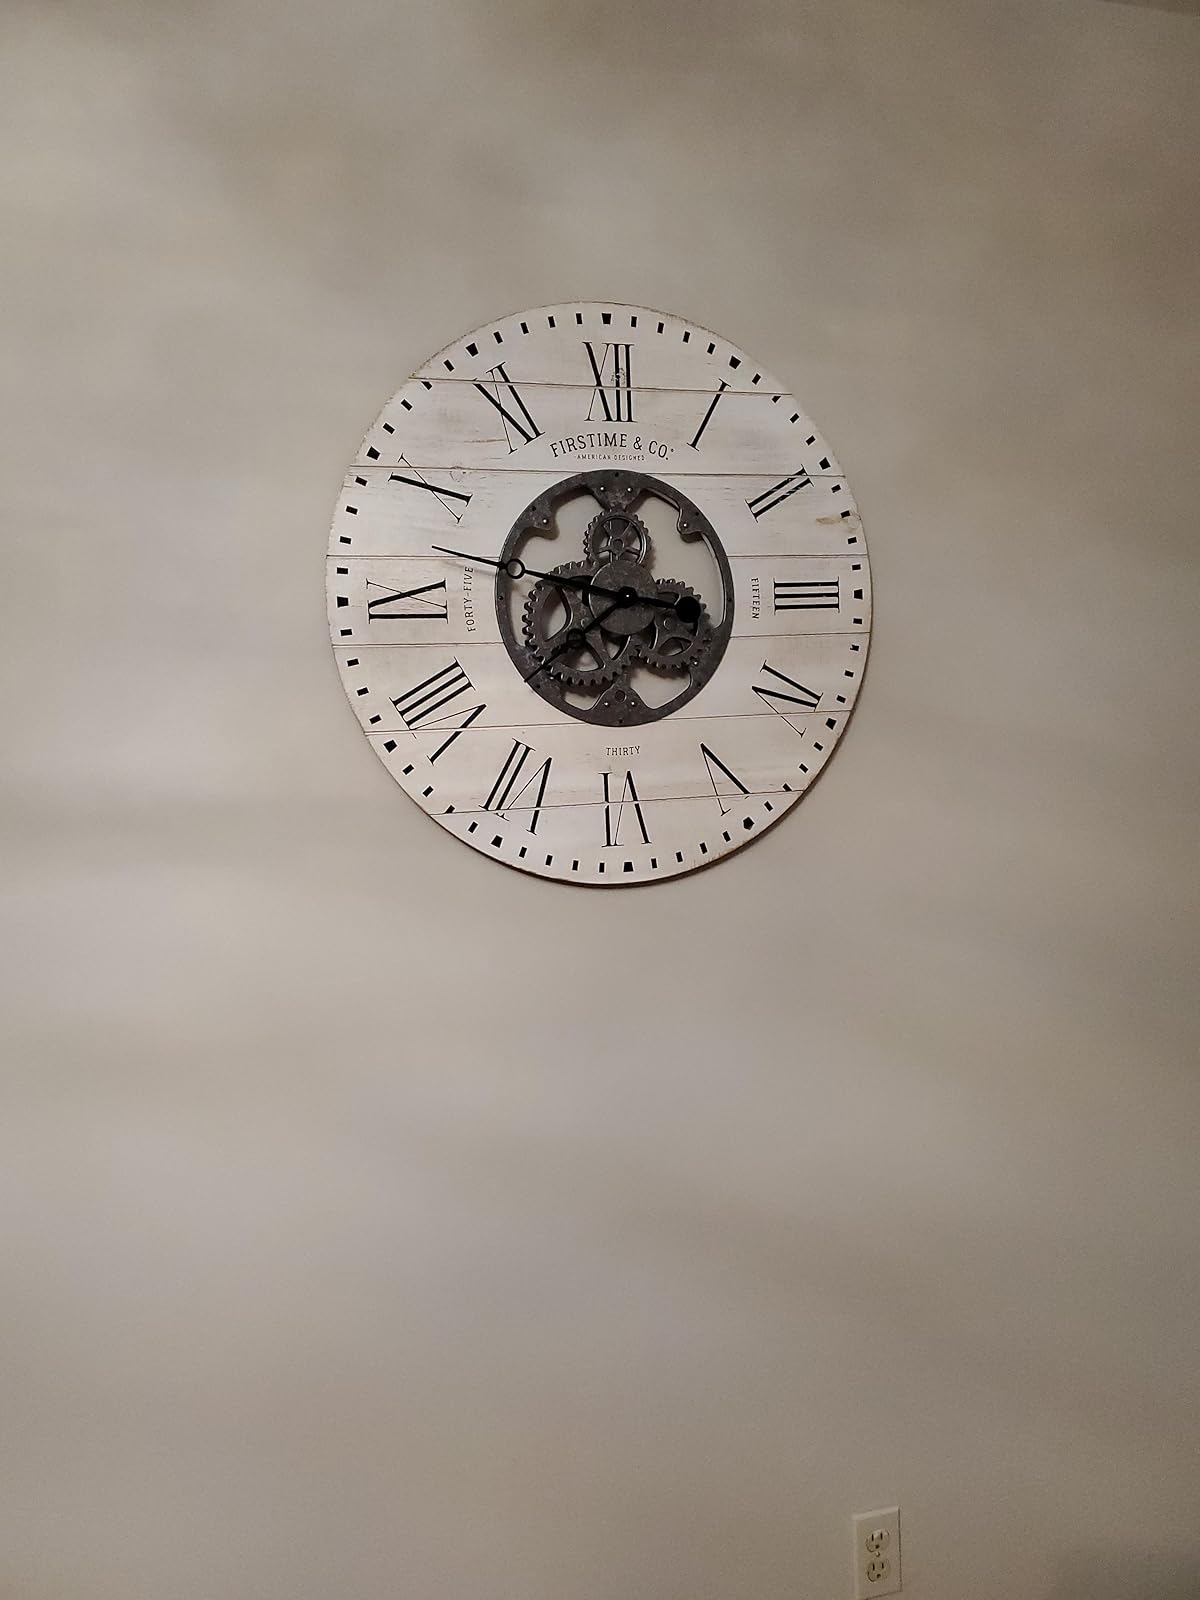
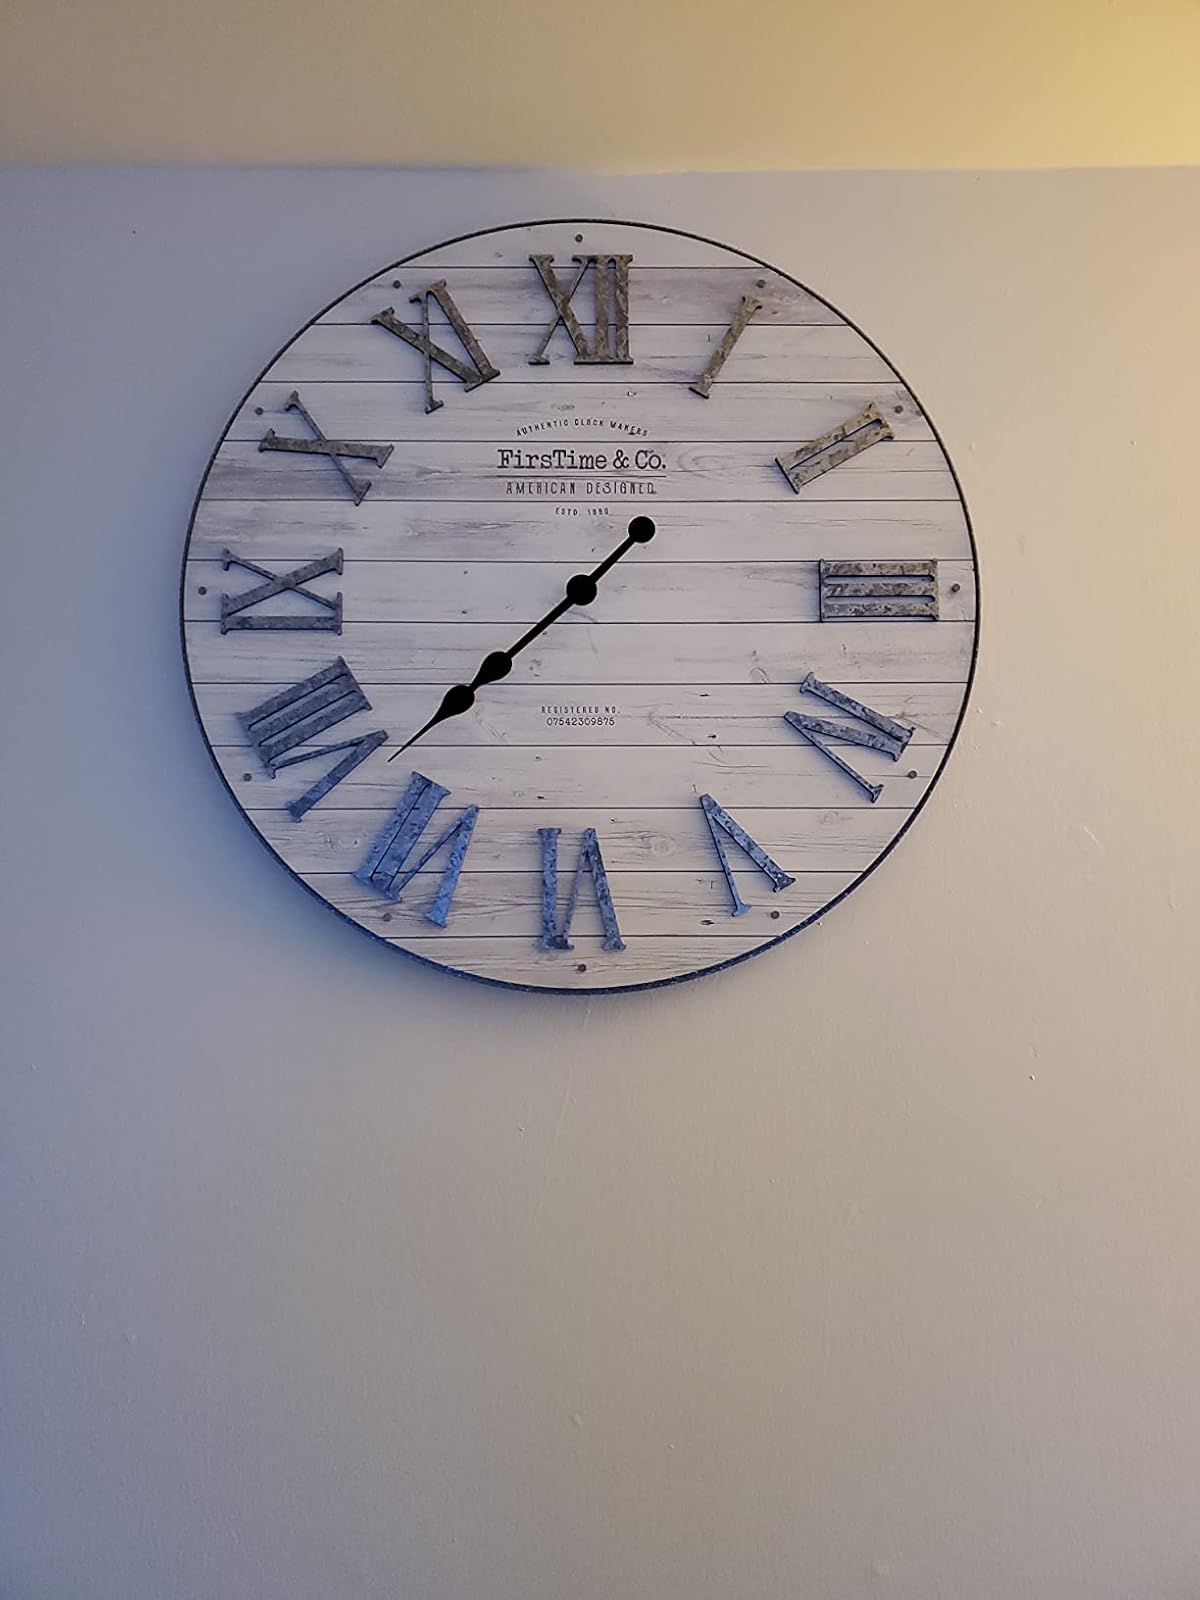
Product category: clock
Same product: no